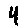
Label: 4